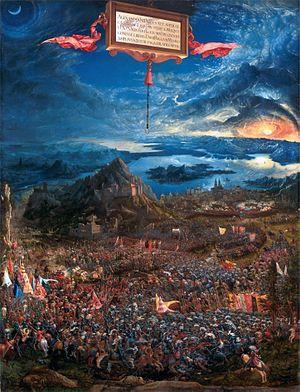
La Bataille d'Alexandre est un tableau d'Albrecht Altdorfer daté de 1529, qui fait partie des collections de la Vieille Pinacothèque de Munich.